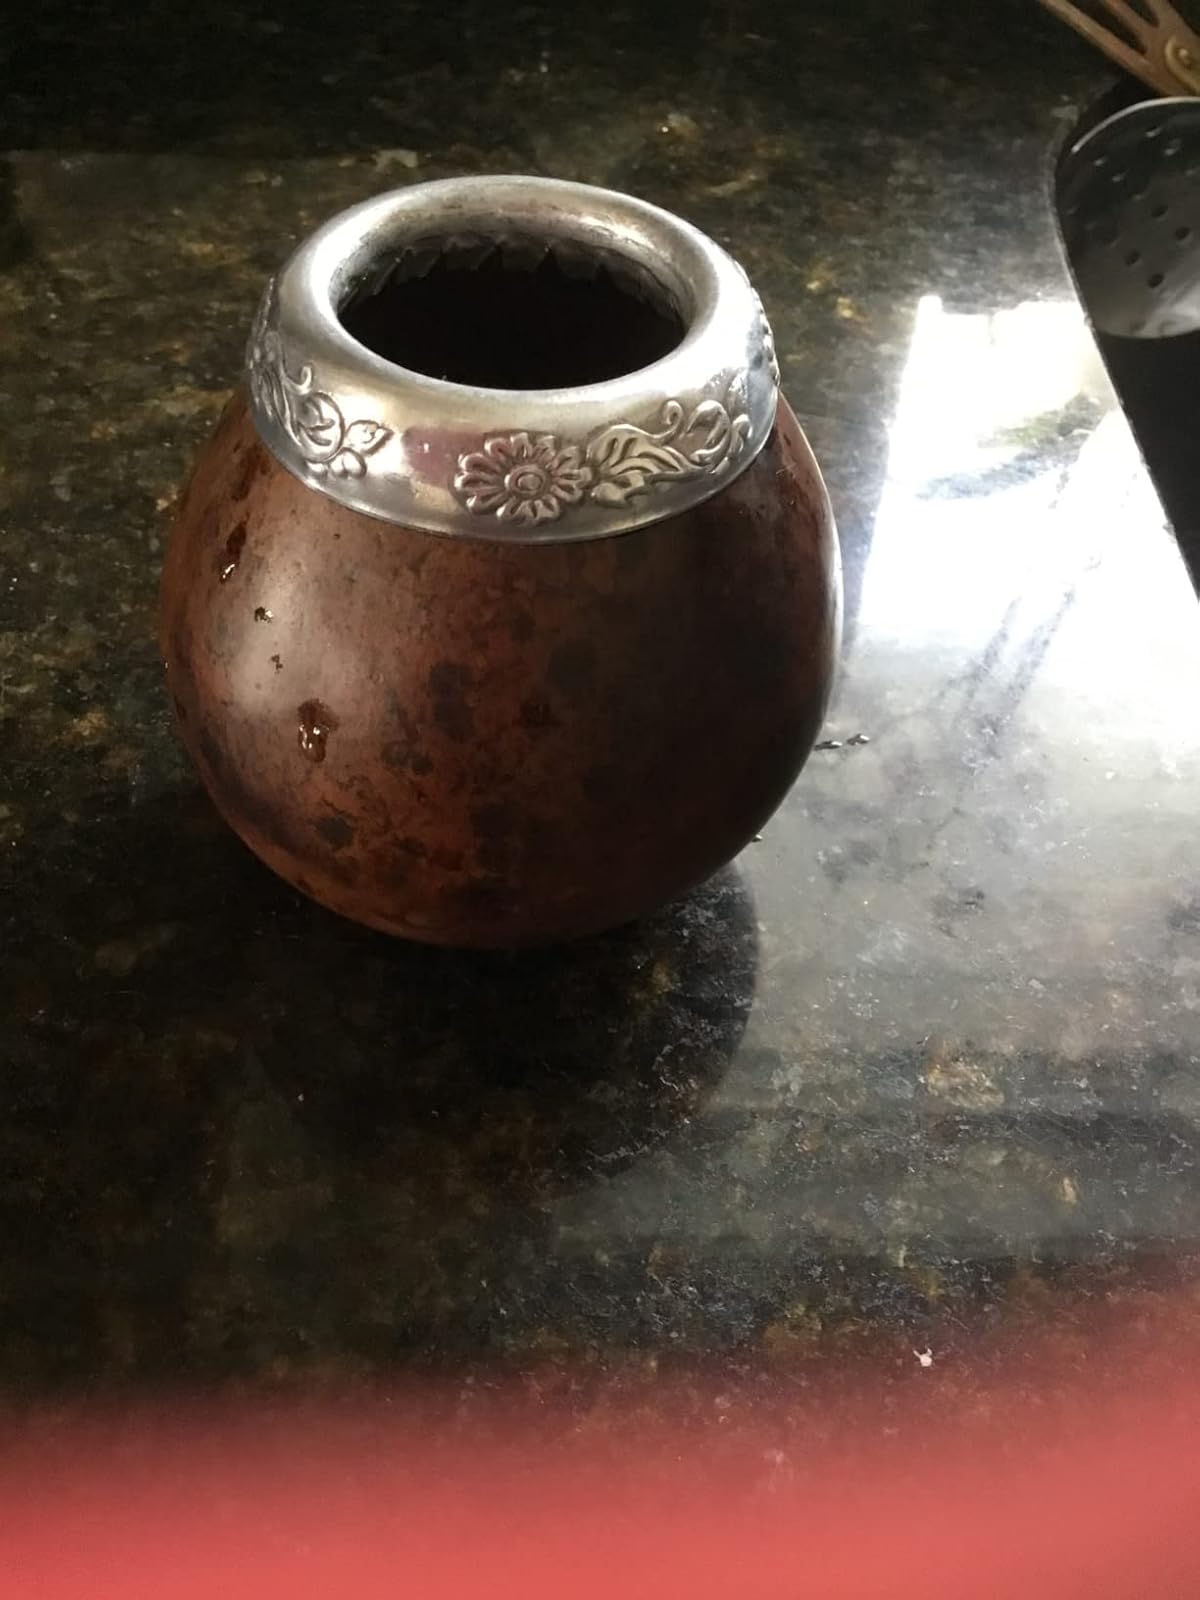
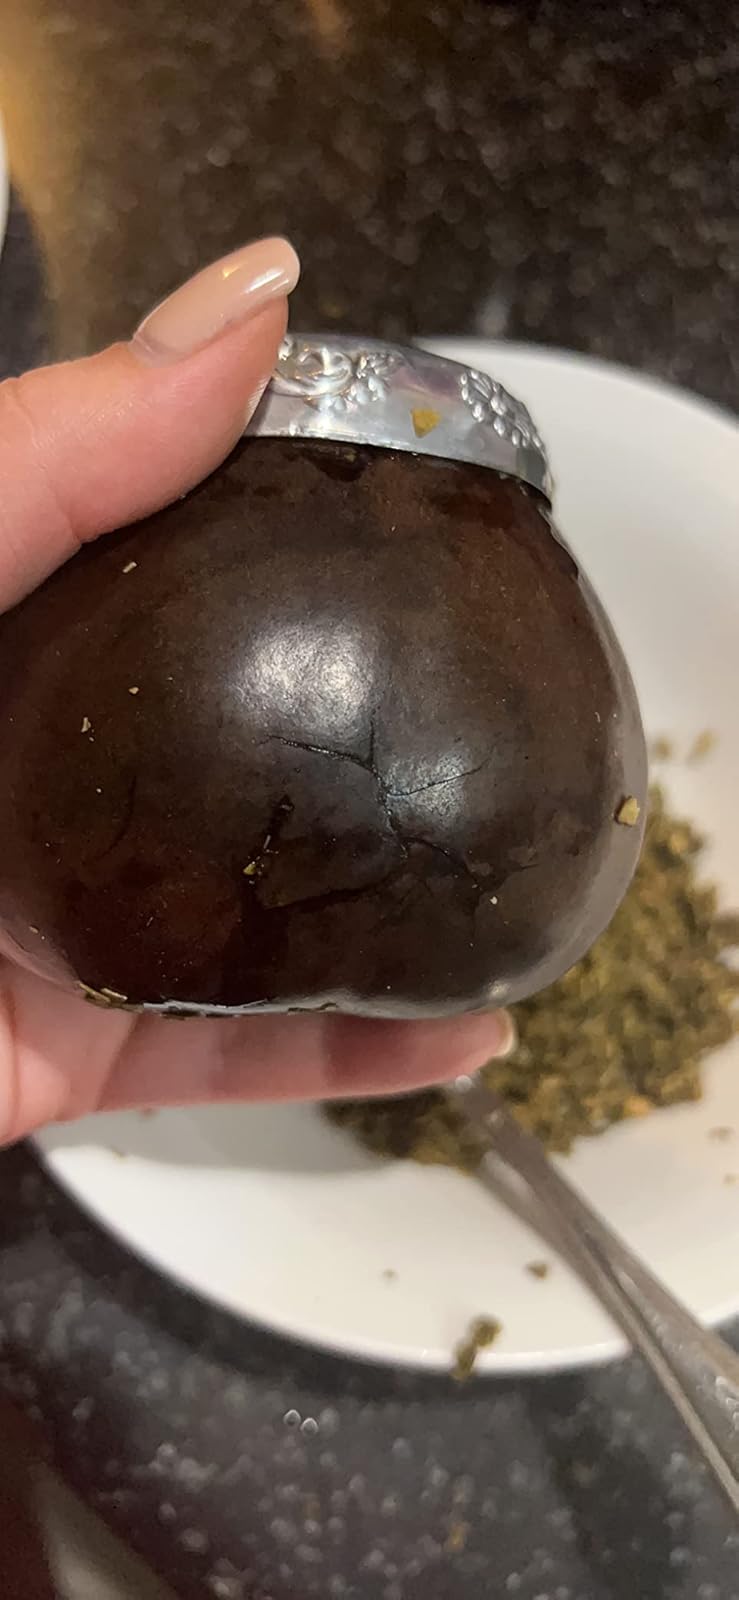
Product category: items_tea
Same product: yes